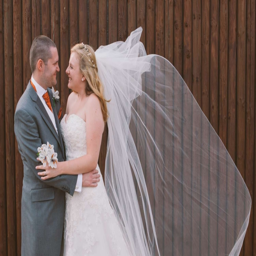
bride 's veil blows in wind as they hold each other